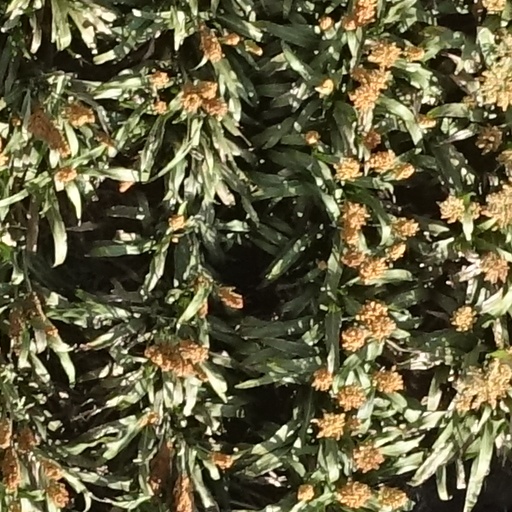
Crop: sorghum